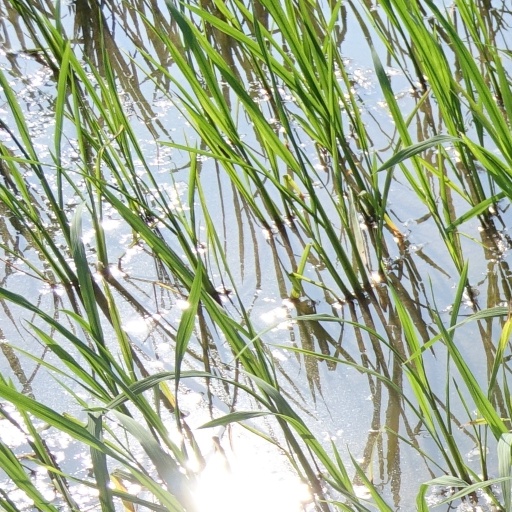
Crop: rice